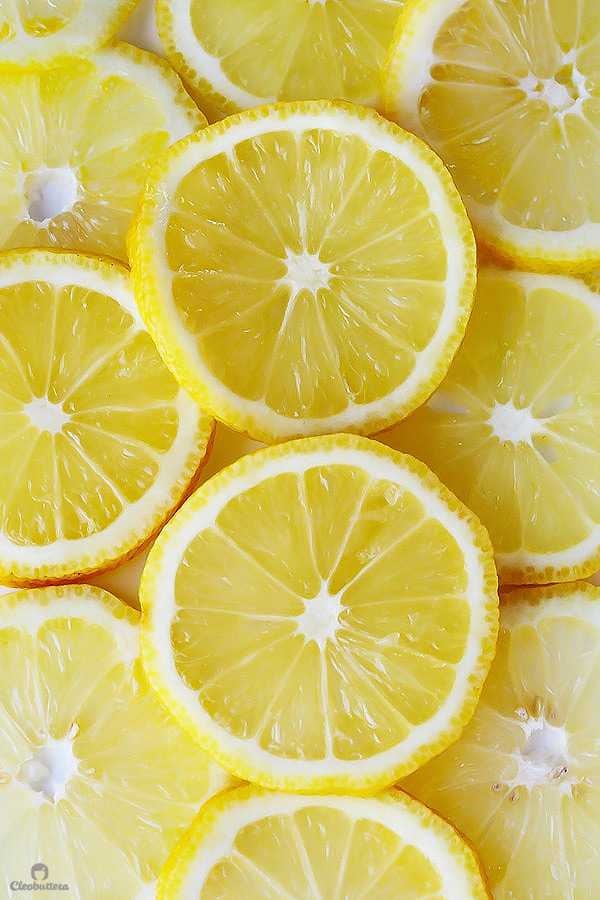
Label: Lemon